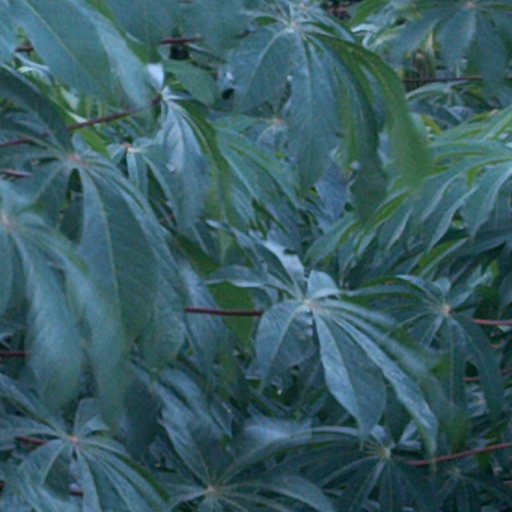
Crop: cassava